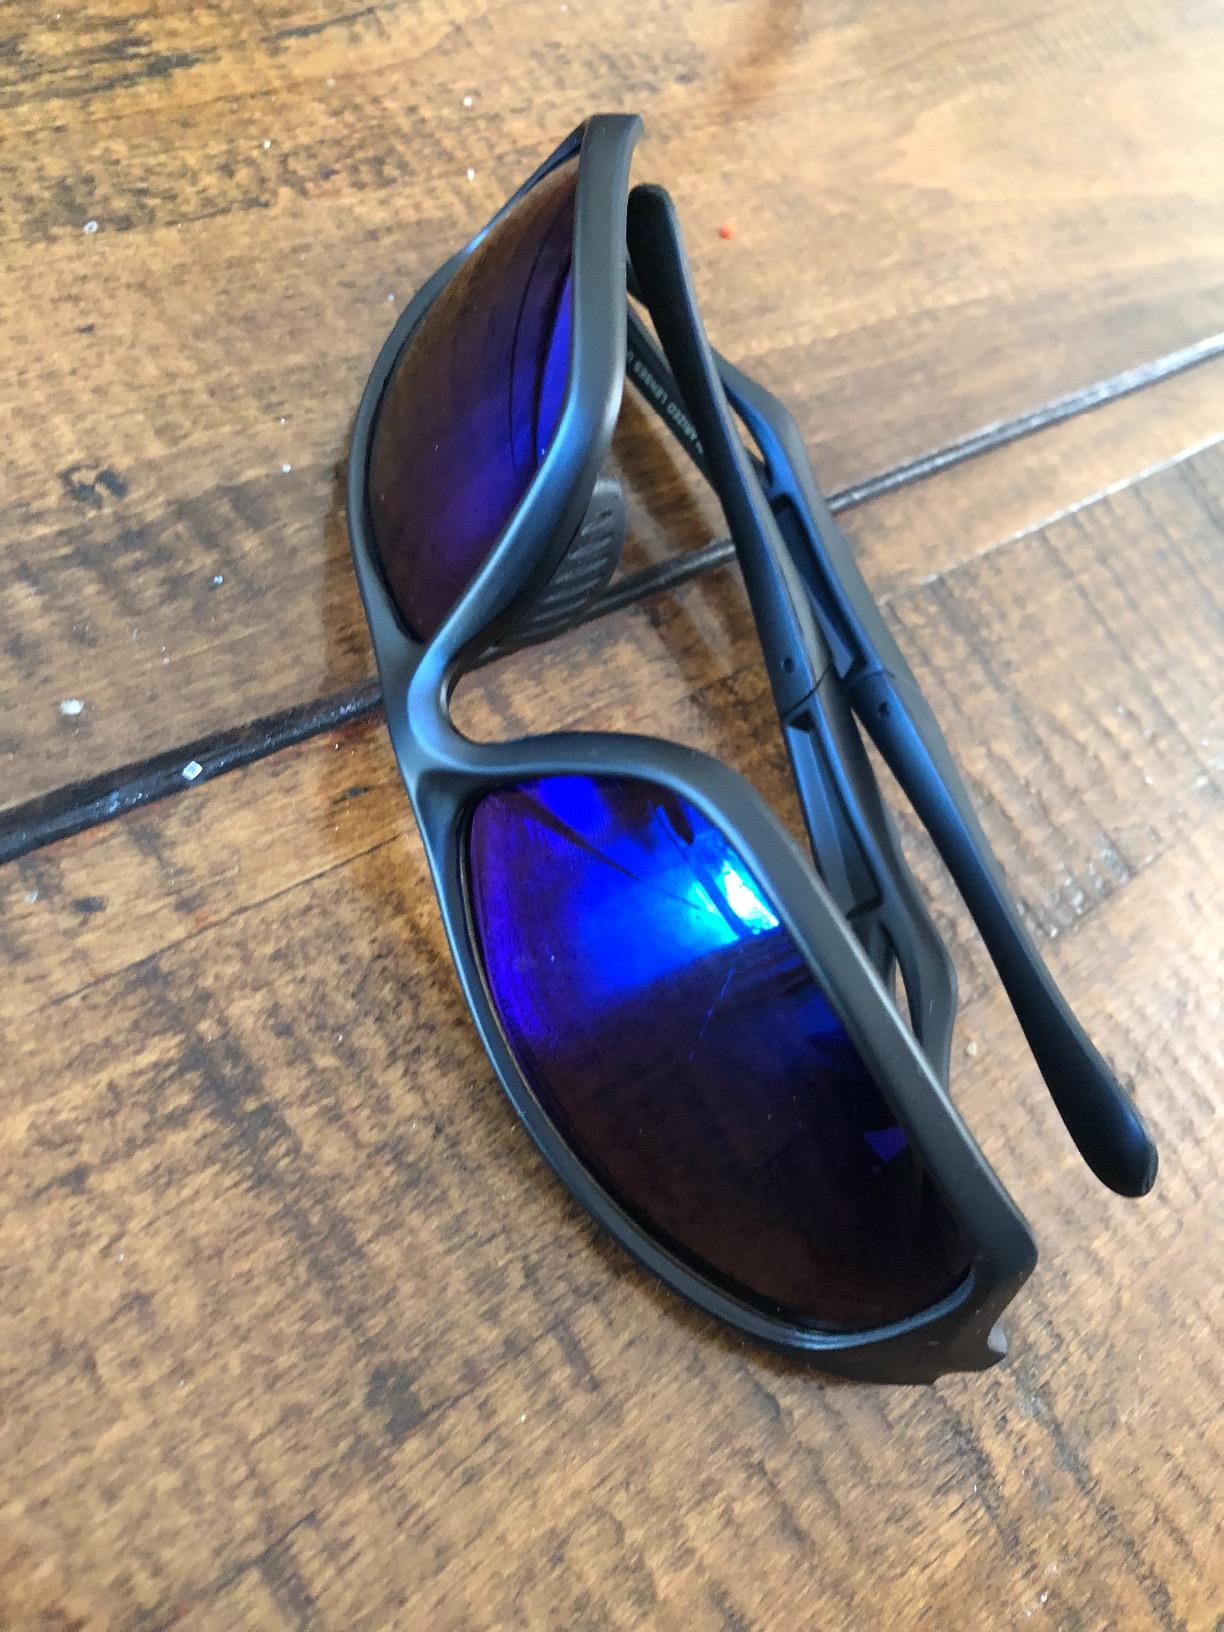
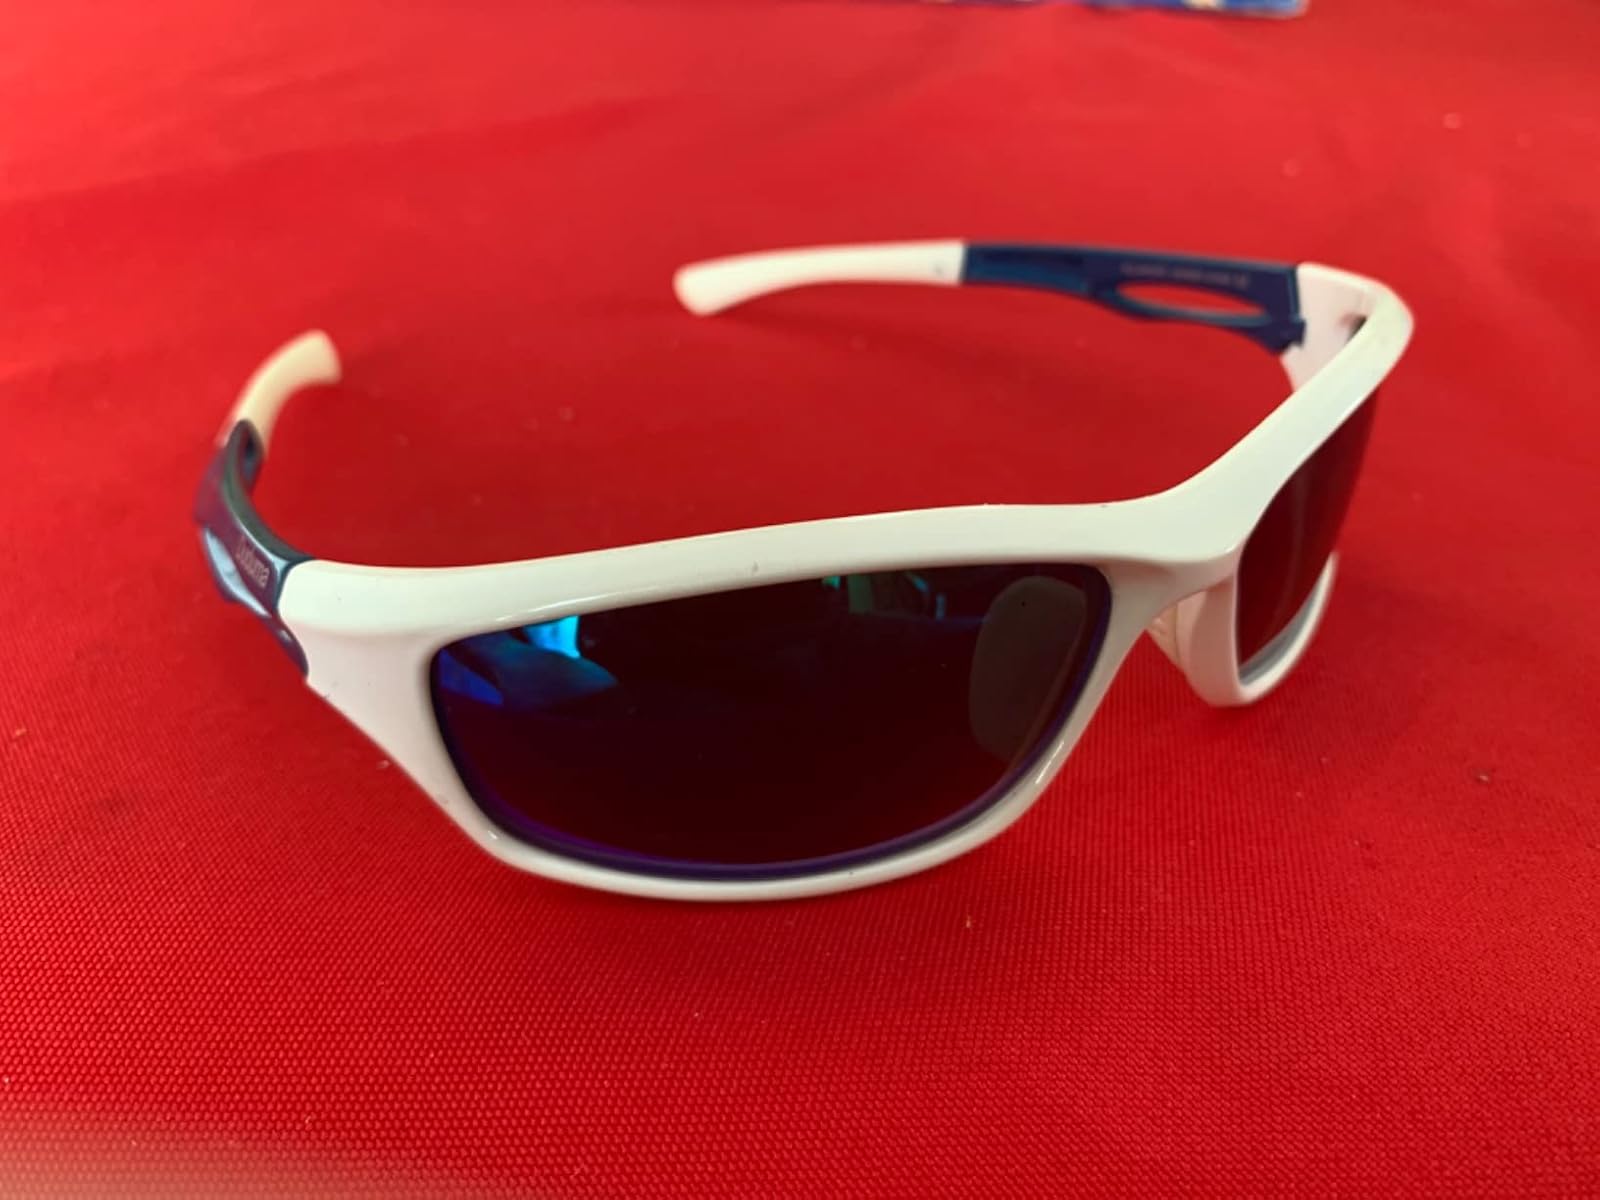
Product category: accessories_sunglasses
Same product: no